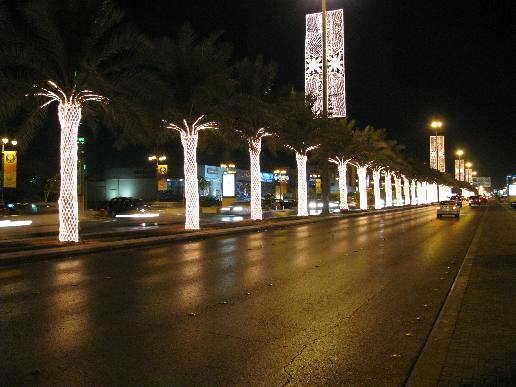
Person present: No